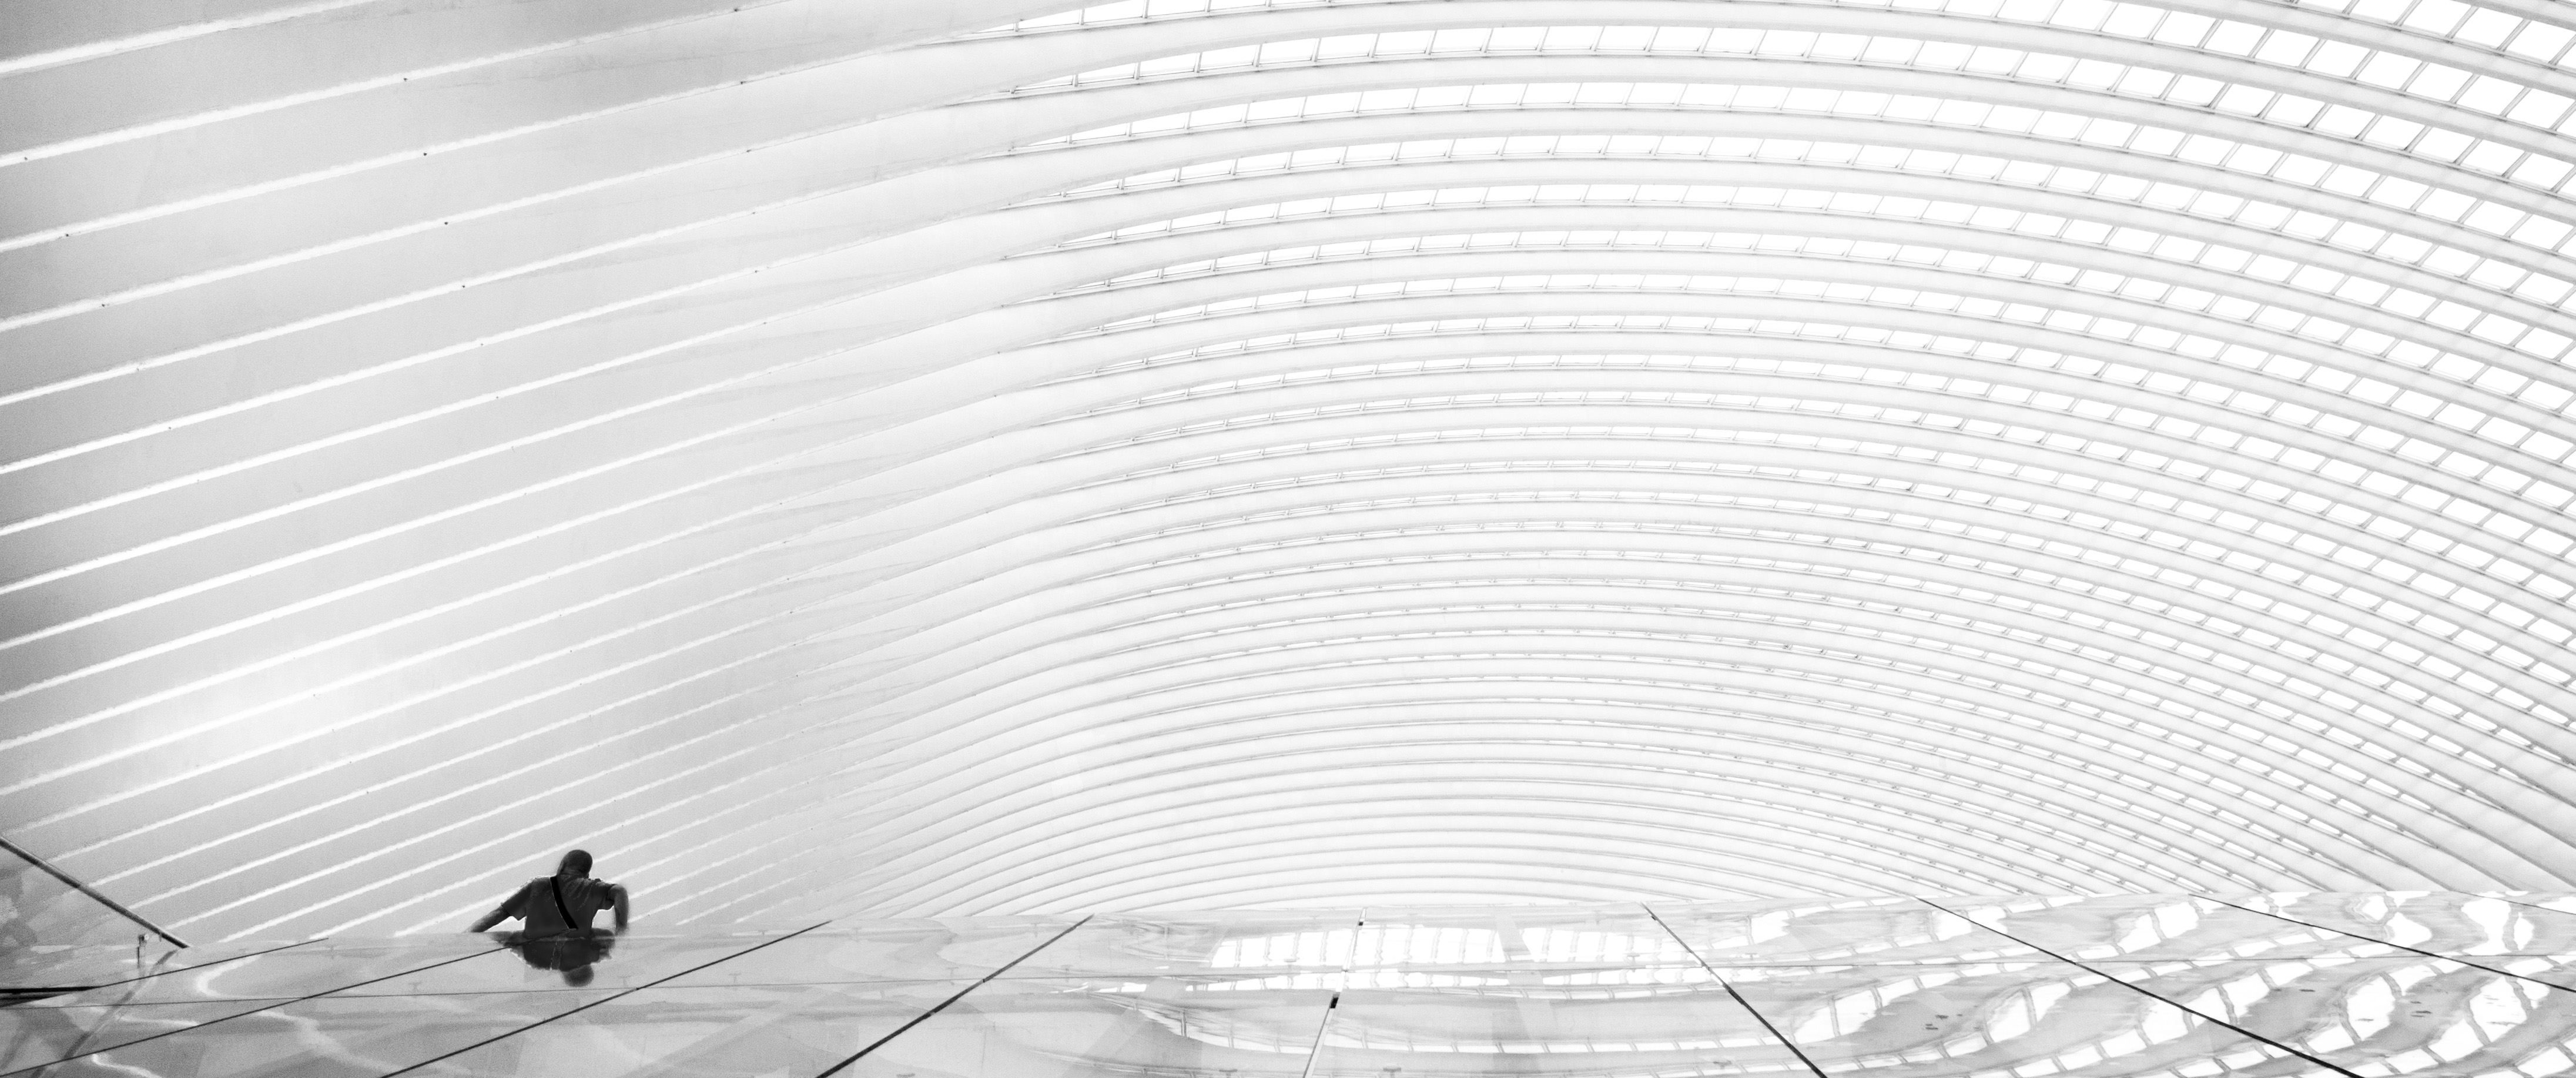
wing, light, black and white, architecture, street, ceiling, line, monochrome, lighting, circle, streetphotography, candid, lines, design, symmetry, olympus, shape, strassenfotografie, calatrava, liege, daylighting, monochrome photography